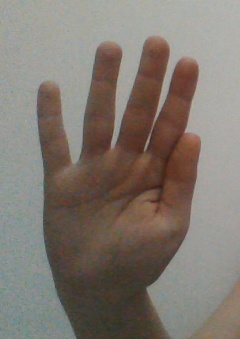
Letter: sheen